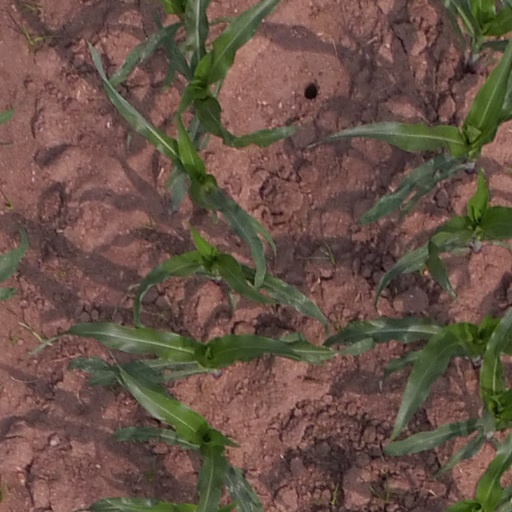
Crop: maize; corn